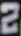
Number: 2